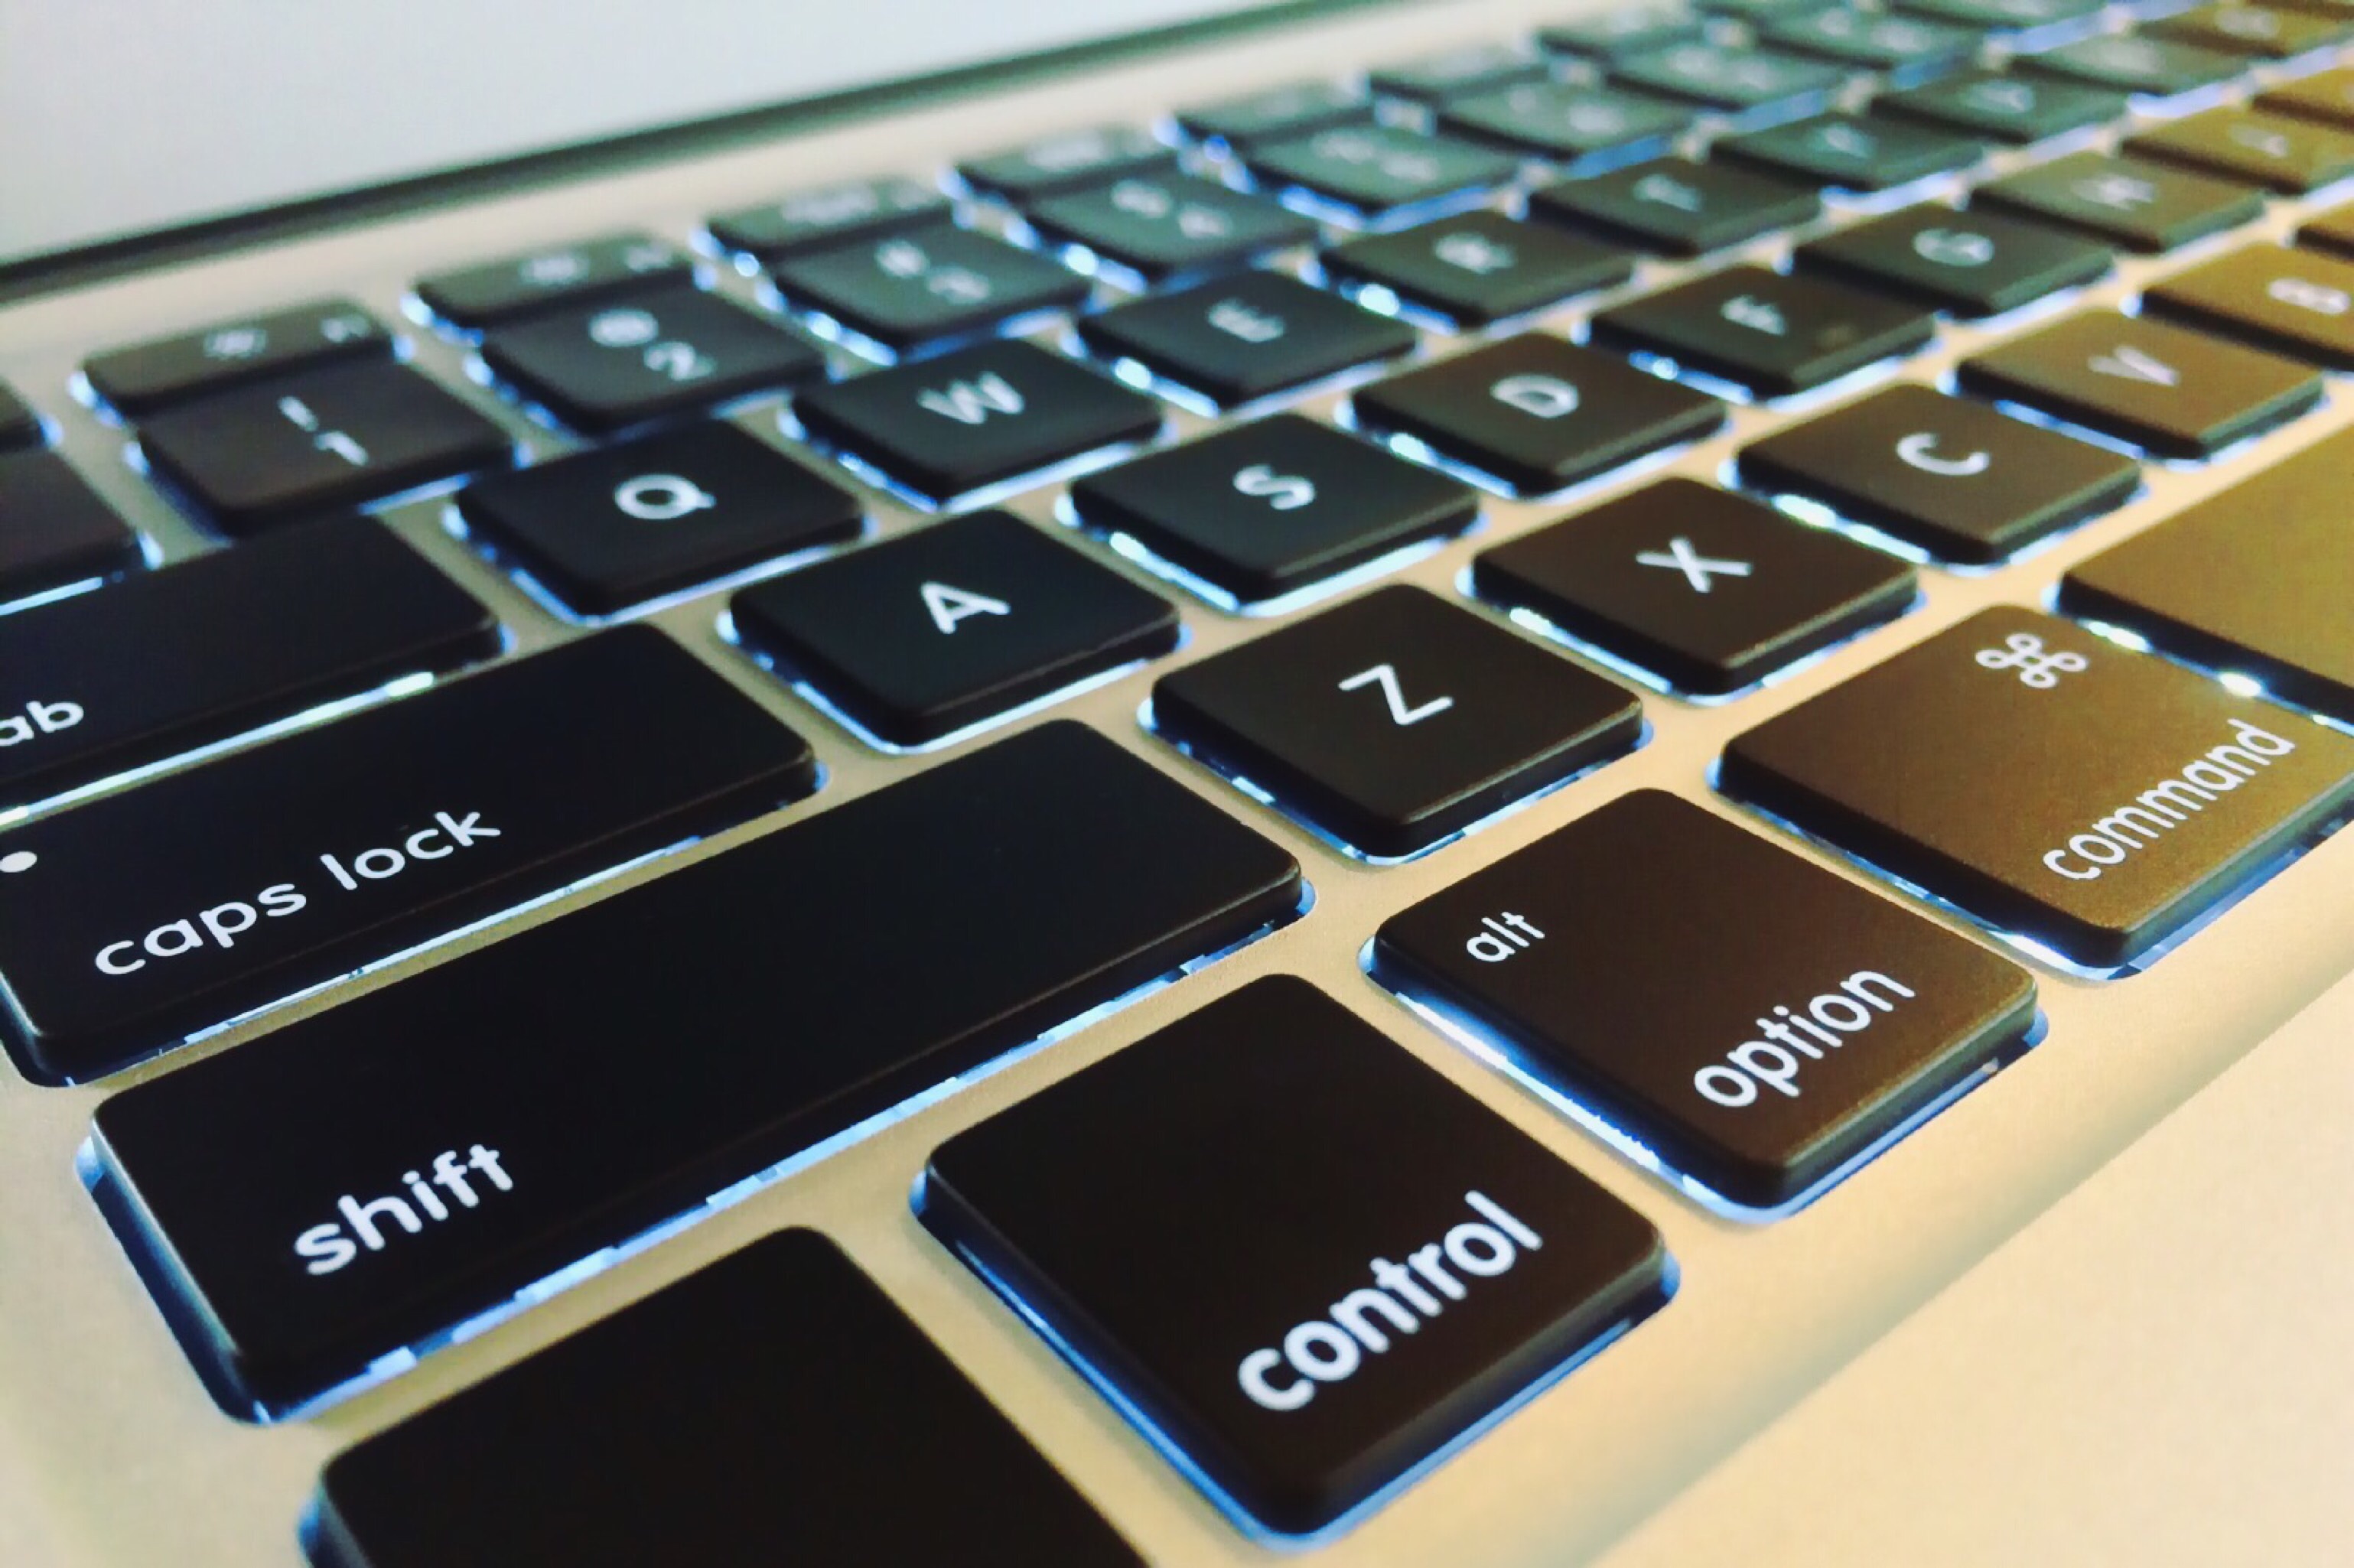
laptop, computer, keyboard, technology, multimedia, computer keyboard, electronic device, computer hardware, musical keyboard, personal computer hardware